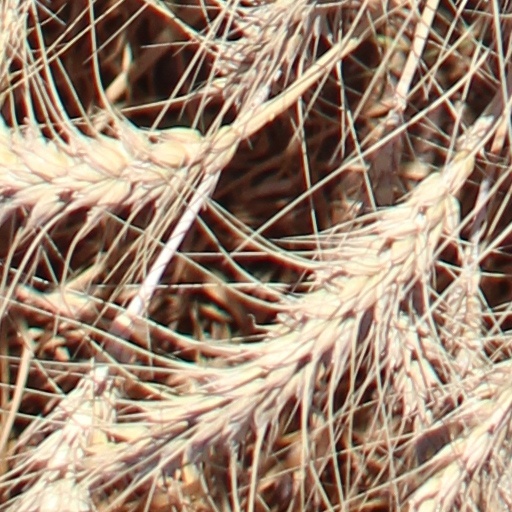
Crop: wheat